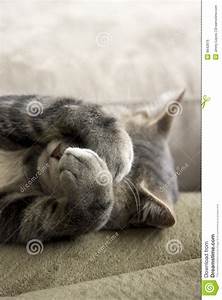
Label: gatto